Edythe Elliott

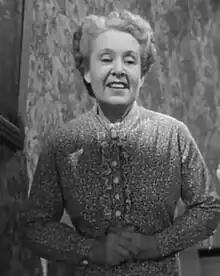
Elliott in "That Brennan Girl" (1947)

Edythe Elliott (born Edythe Fletcher; July 14, 1886 – April 9, 1978) was an American character actress active primarily during the 1930s, 1940s, and 1950s.